Patrick Owomoyela

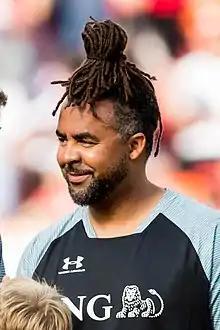
Owomoyela in 2019

Patrick Olaiya Olukayode Owomoyela (born 5 November 1979) is a German former professional footballer who played mainly as a right-back. He previously played for Lüneburger SK, VfL Osnabrück, SC Paderborn 07, Arminia Bielefeld, SV Werder Bremen, Borussia Dortmund and Hamburger SV II. He was capped by Germany at international level and was a member of the squad at the 2005 FIFA Confederations Cup.